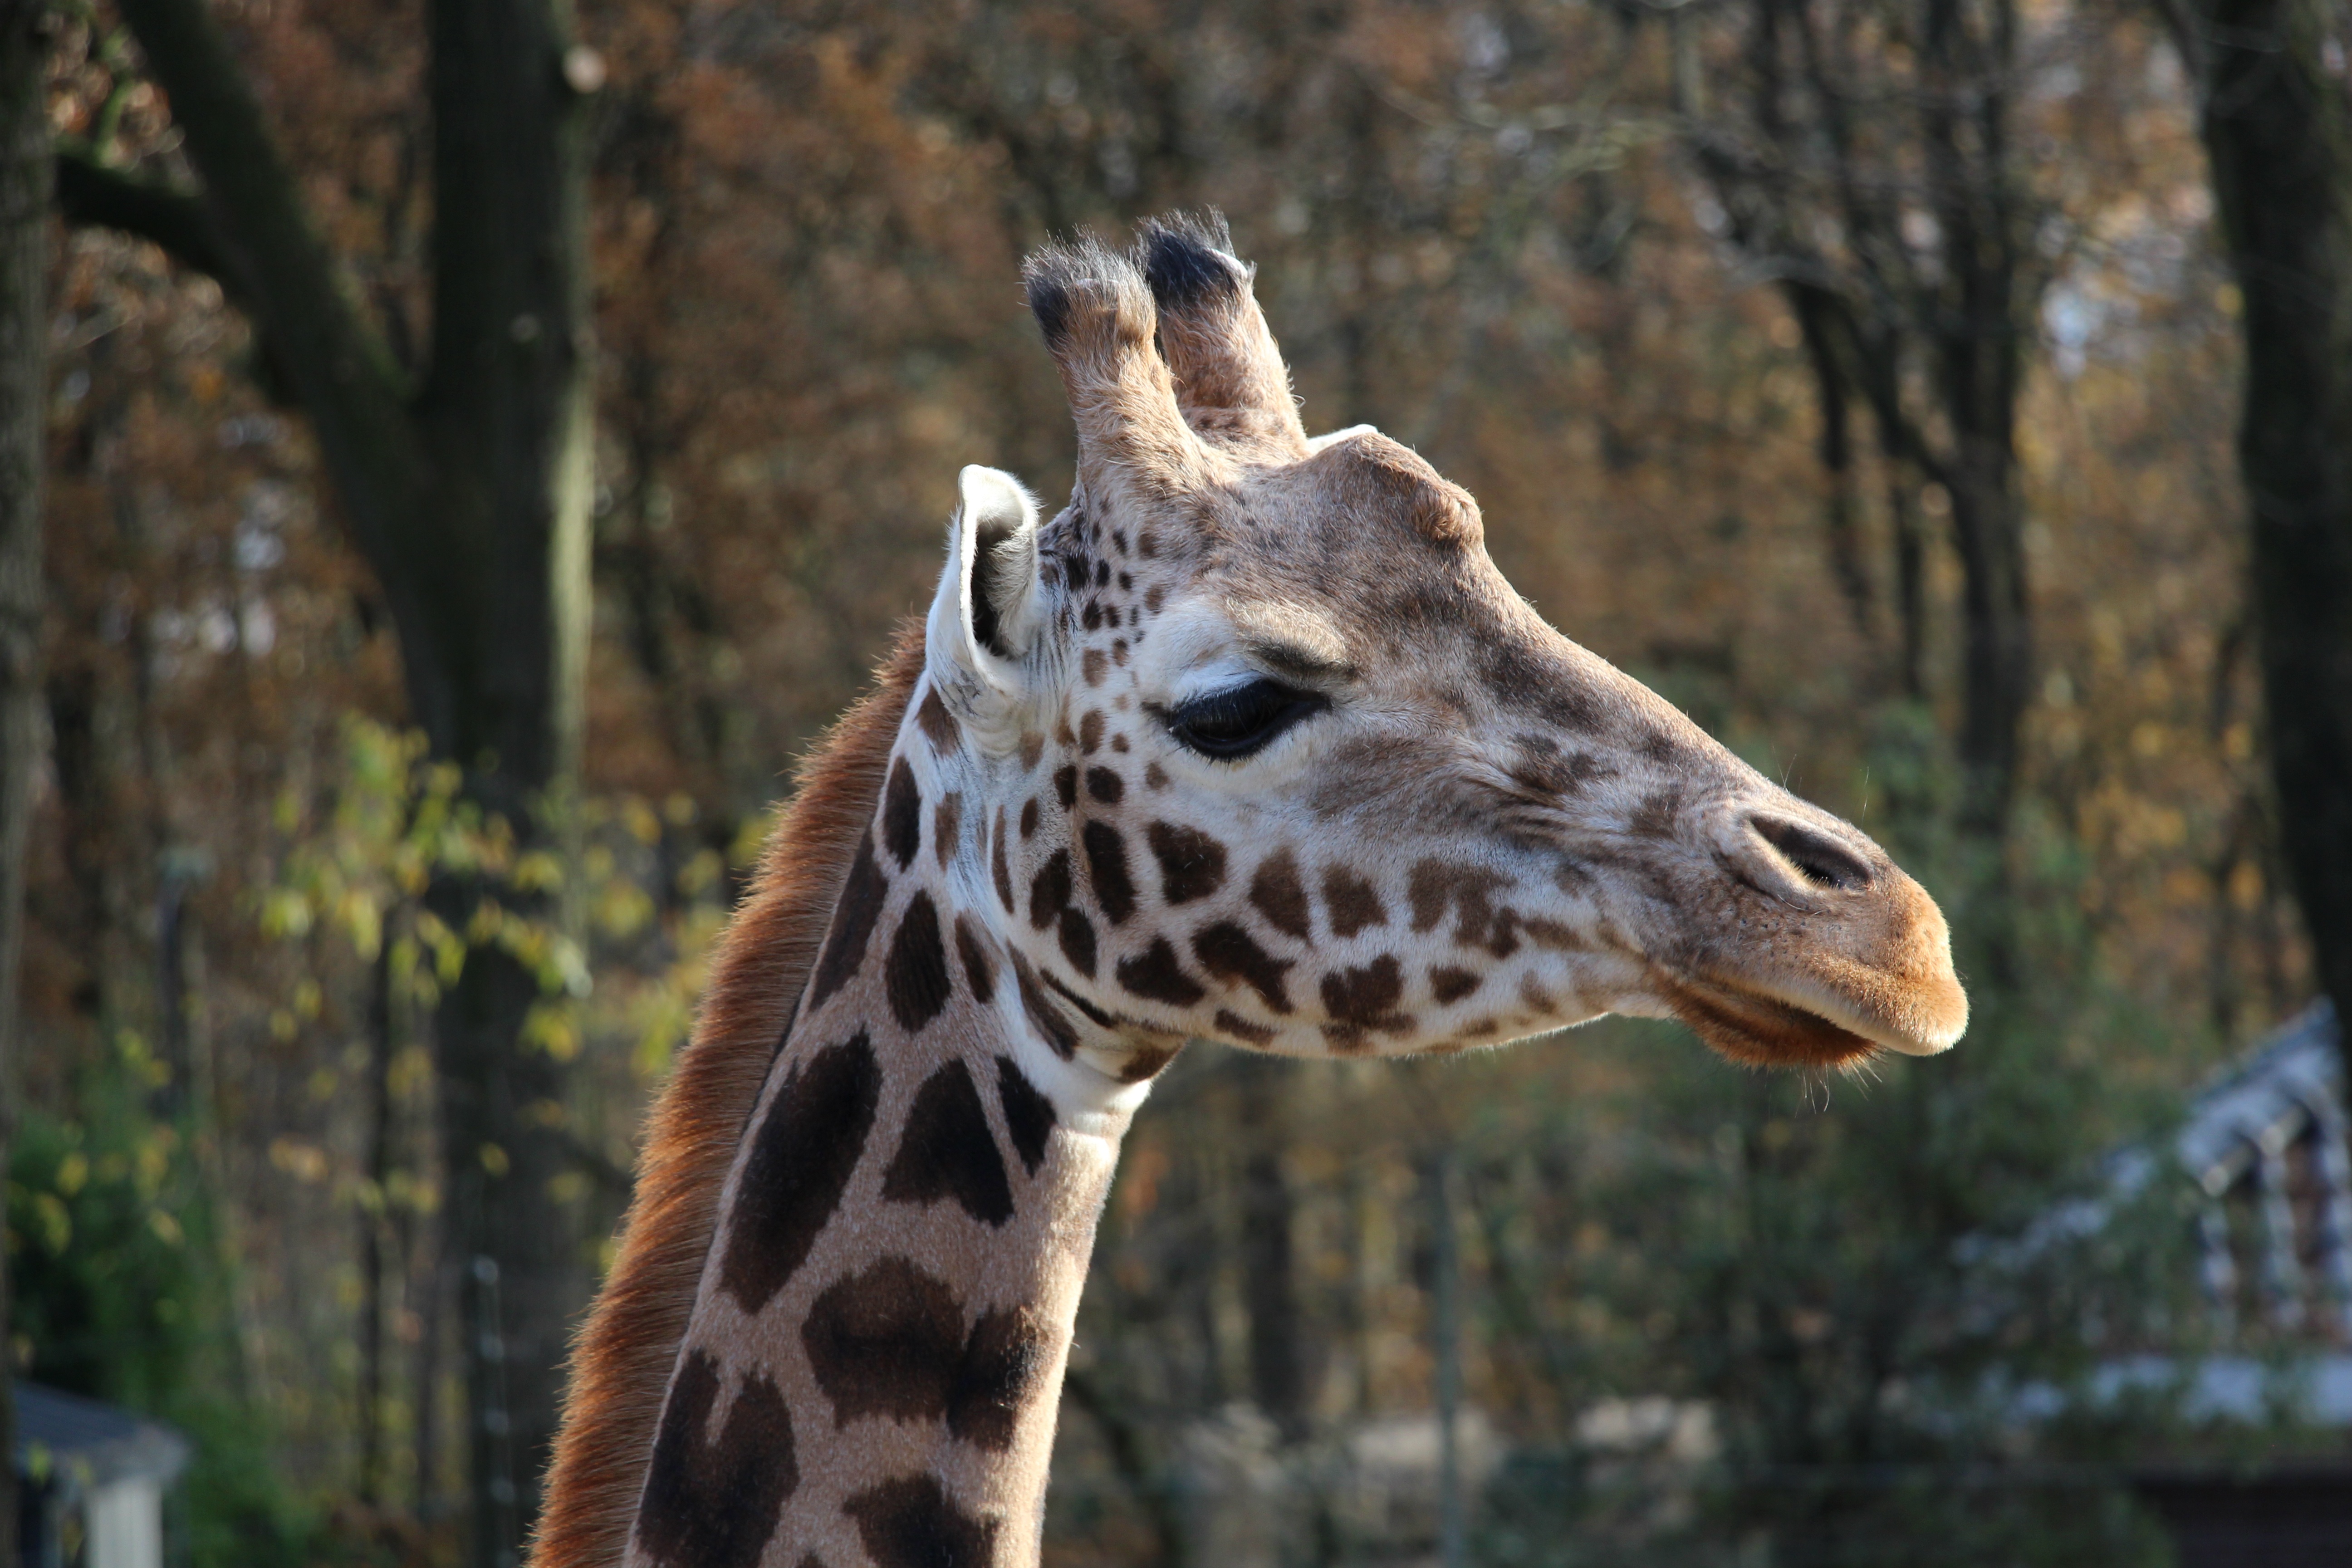
nature, recreation, wildlife, zoo, mammal, fauna, giraffe, animals, safari, giraffidae, outdoor recreation